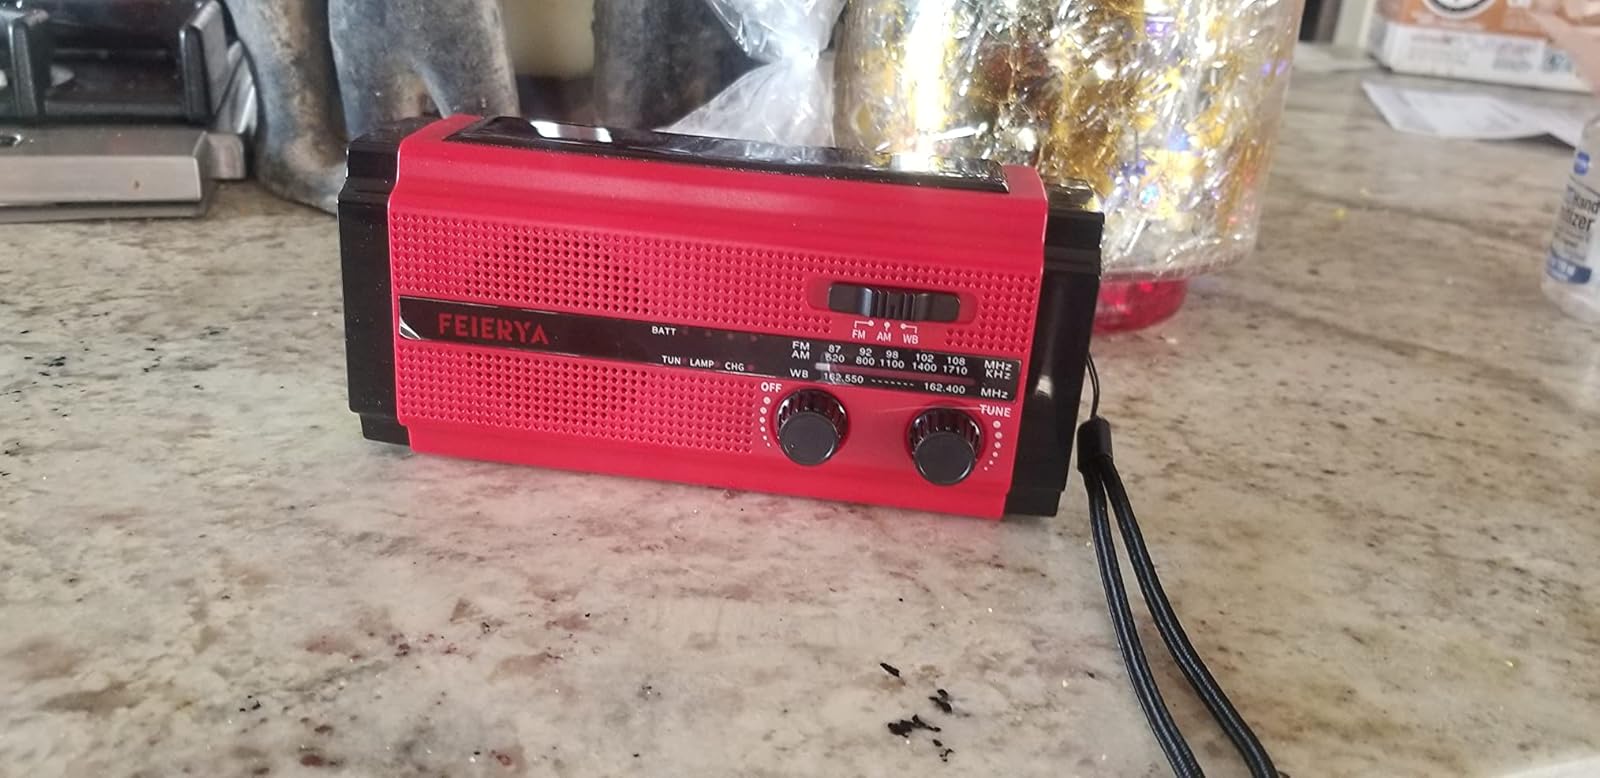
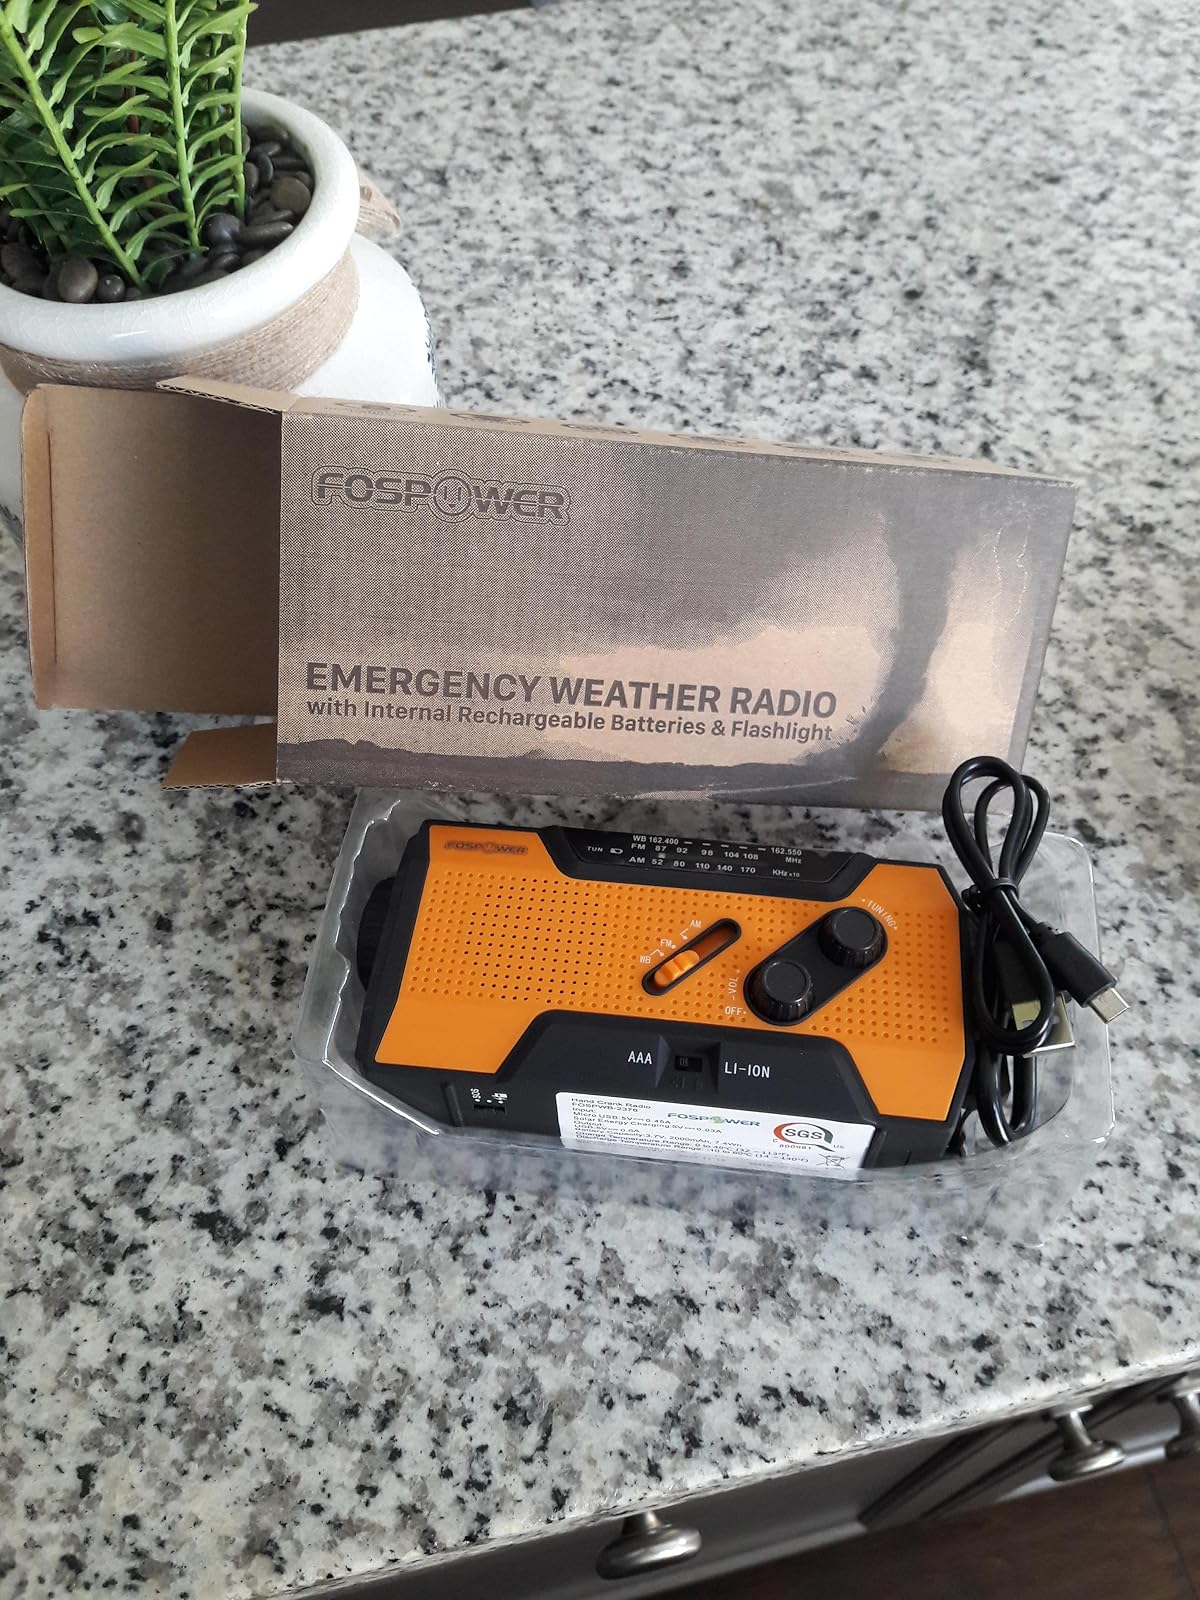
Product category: radio
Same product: no